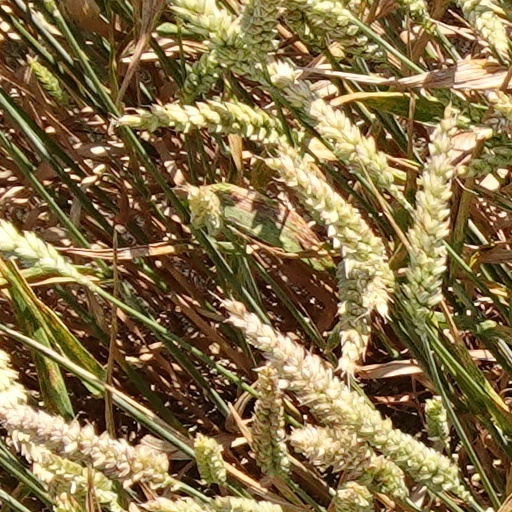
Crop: wheat